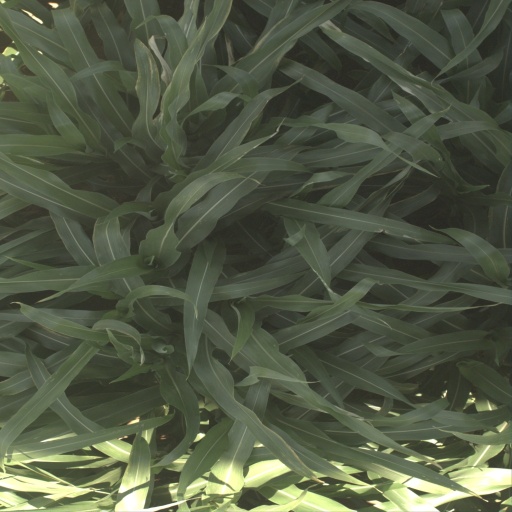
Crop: sorghum